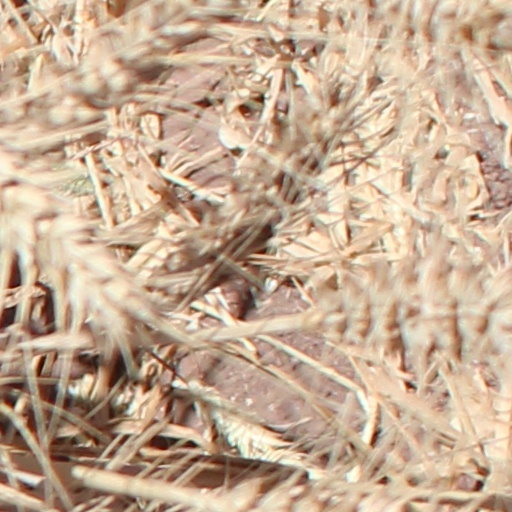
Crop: wheat